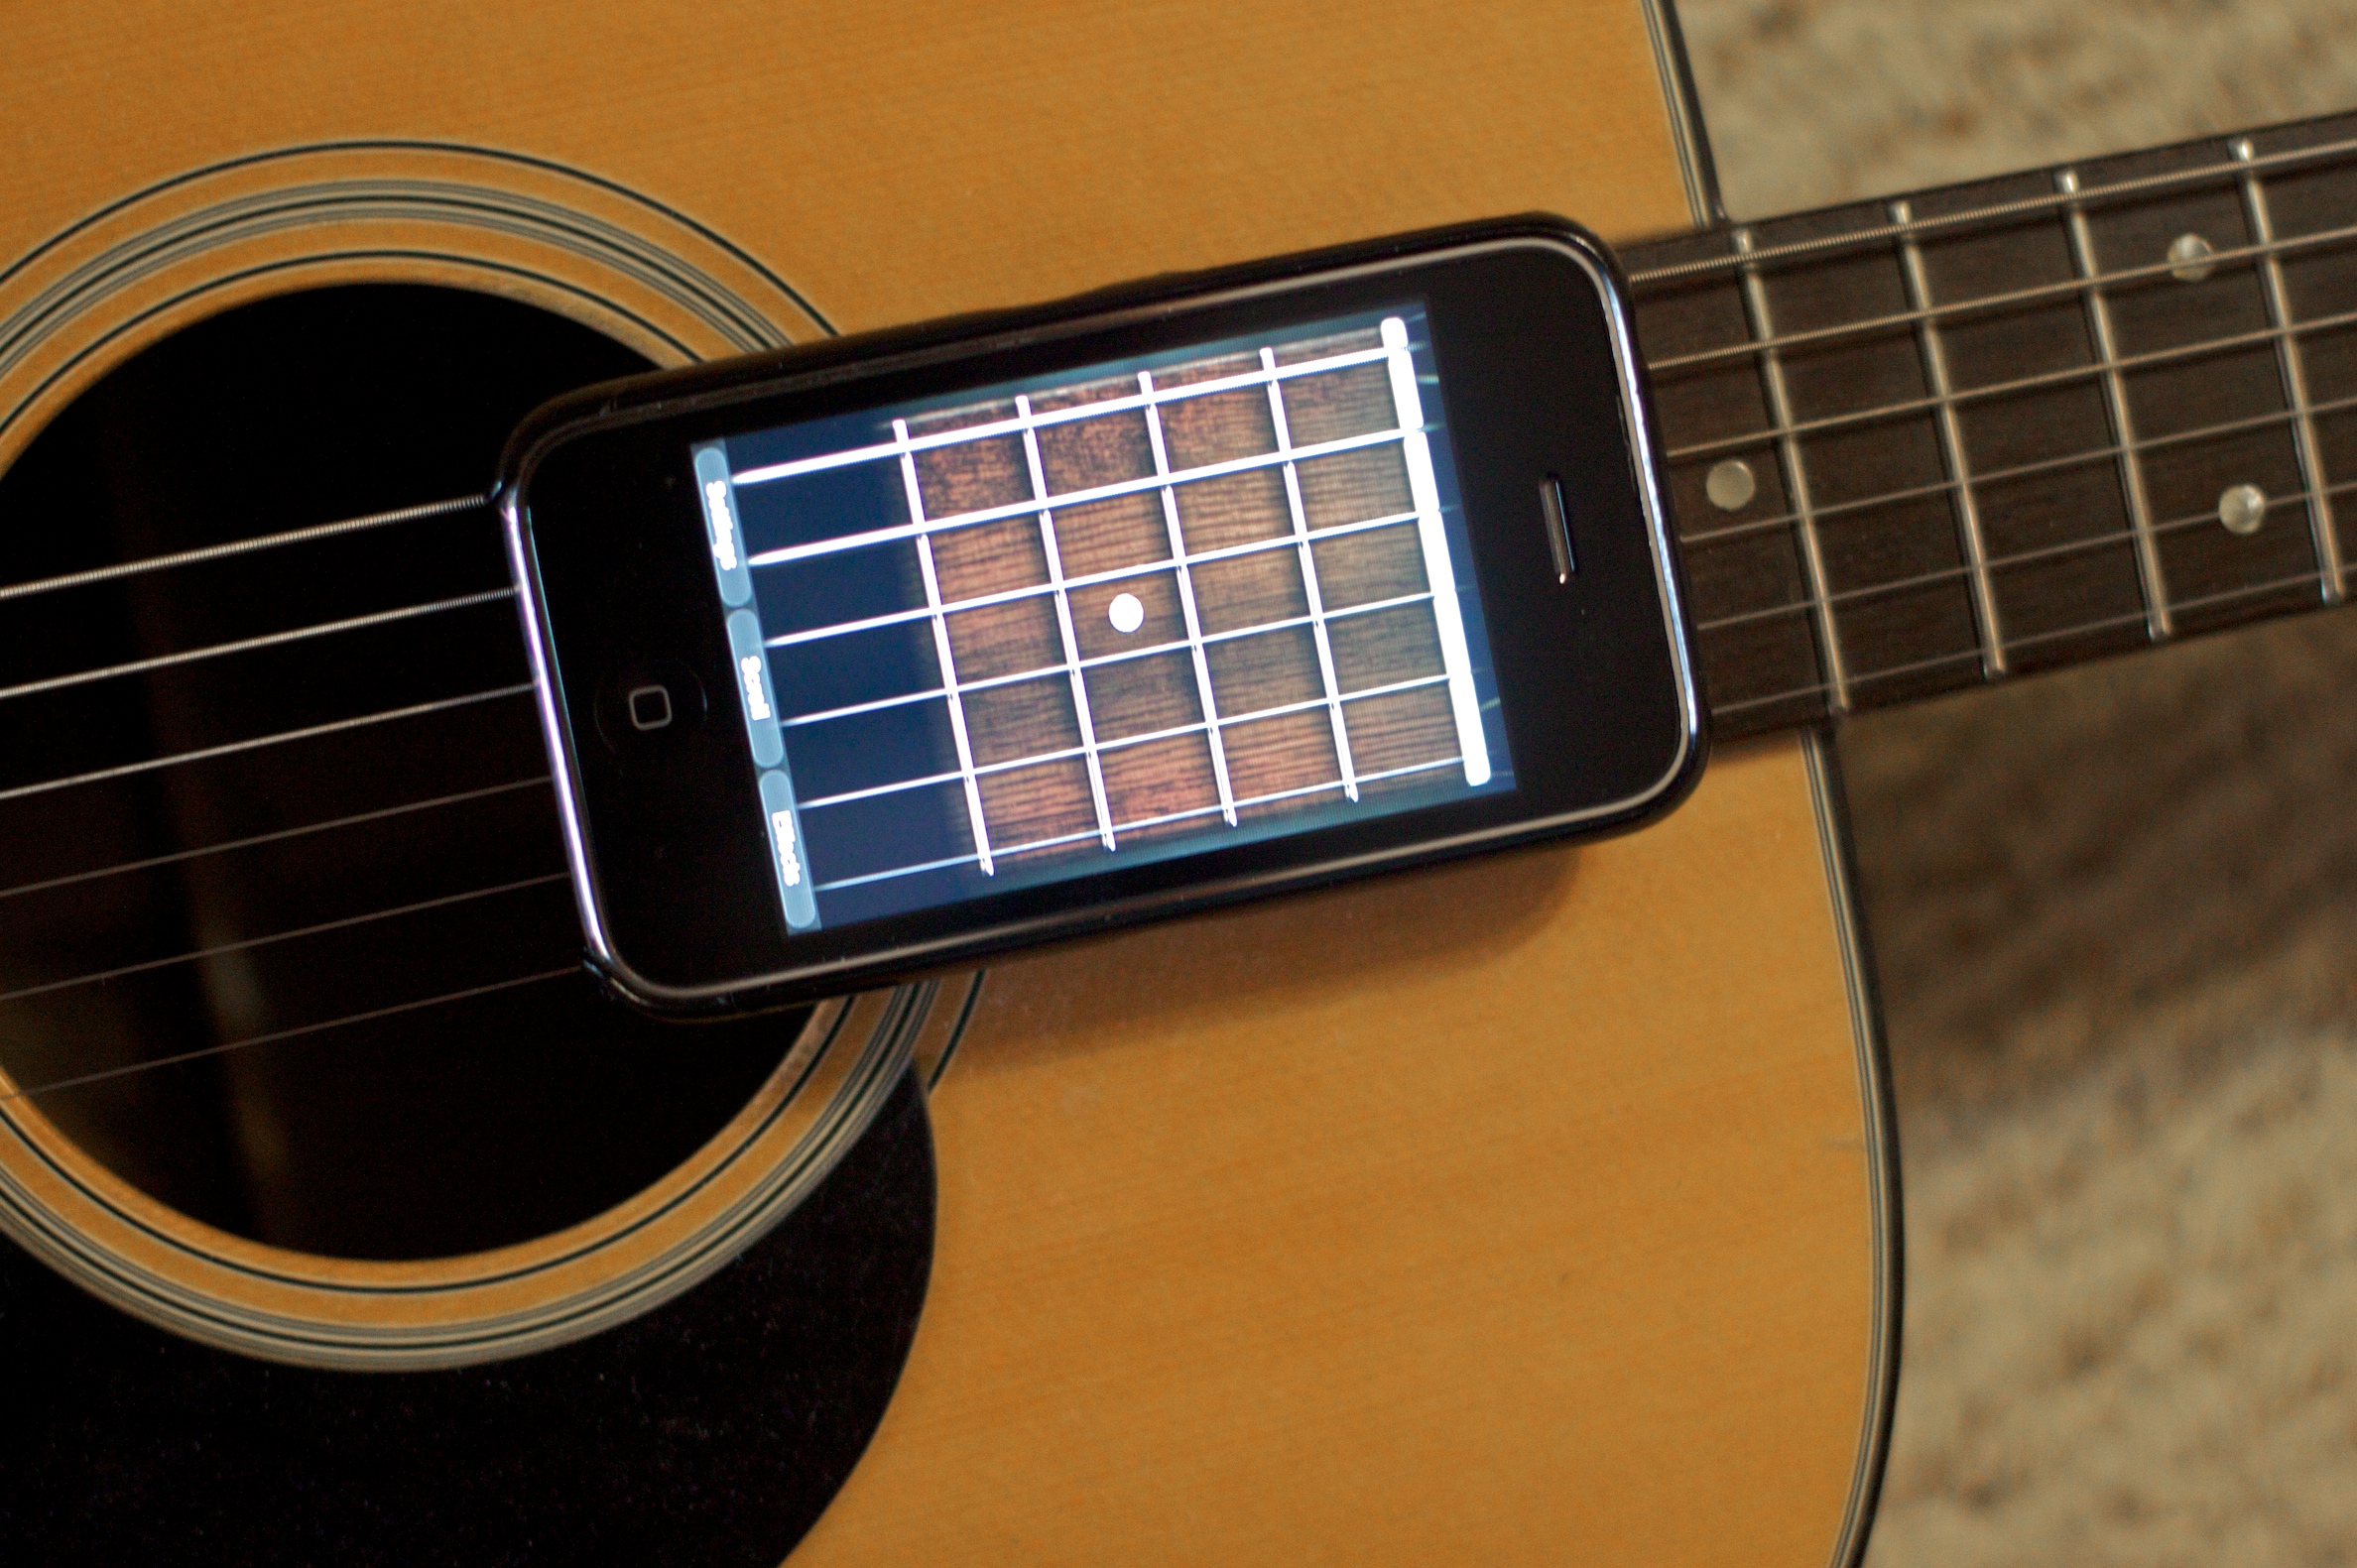
guitar, acoustic guitar, electric guitar, musical instrument, bass guitar, hurleylounge, dailyshoot, string instrument, plucked string instruments, slide guitar, acoustic electric guitar